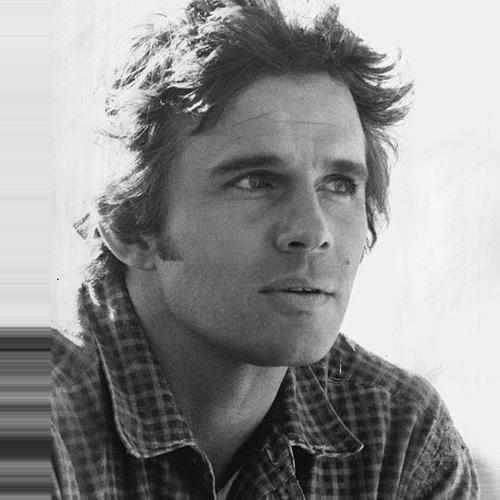
Age: 32